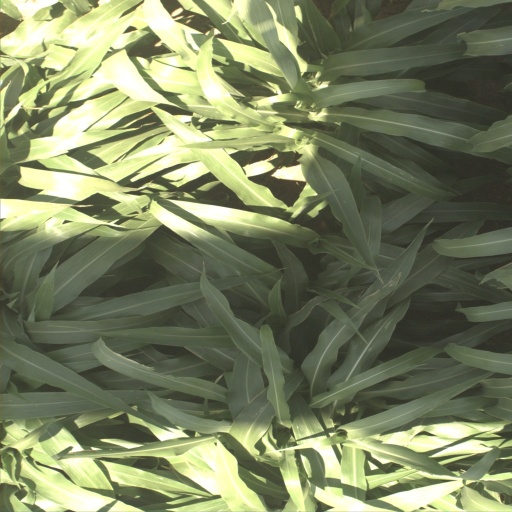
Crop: sorghum